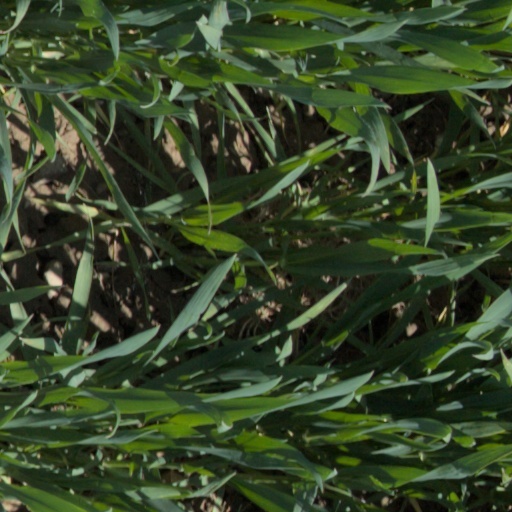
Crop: wheat